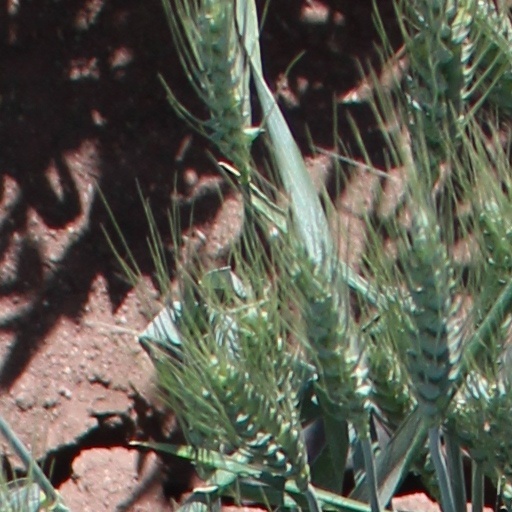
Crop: wheat